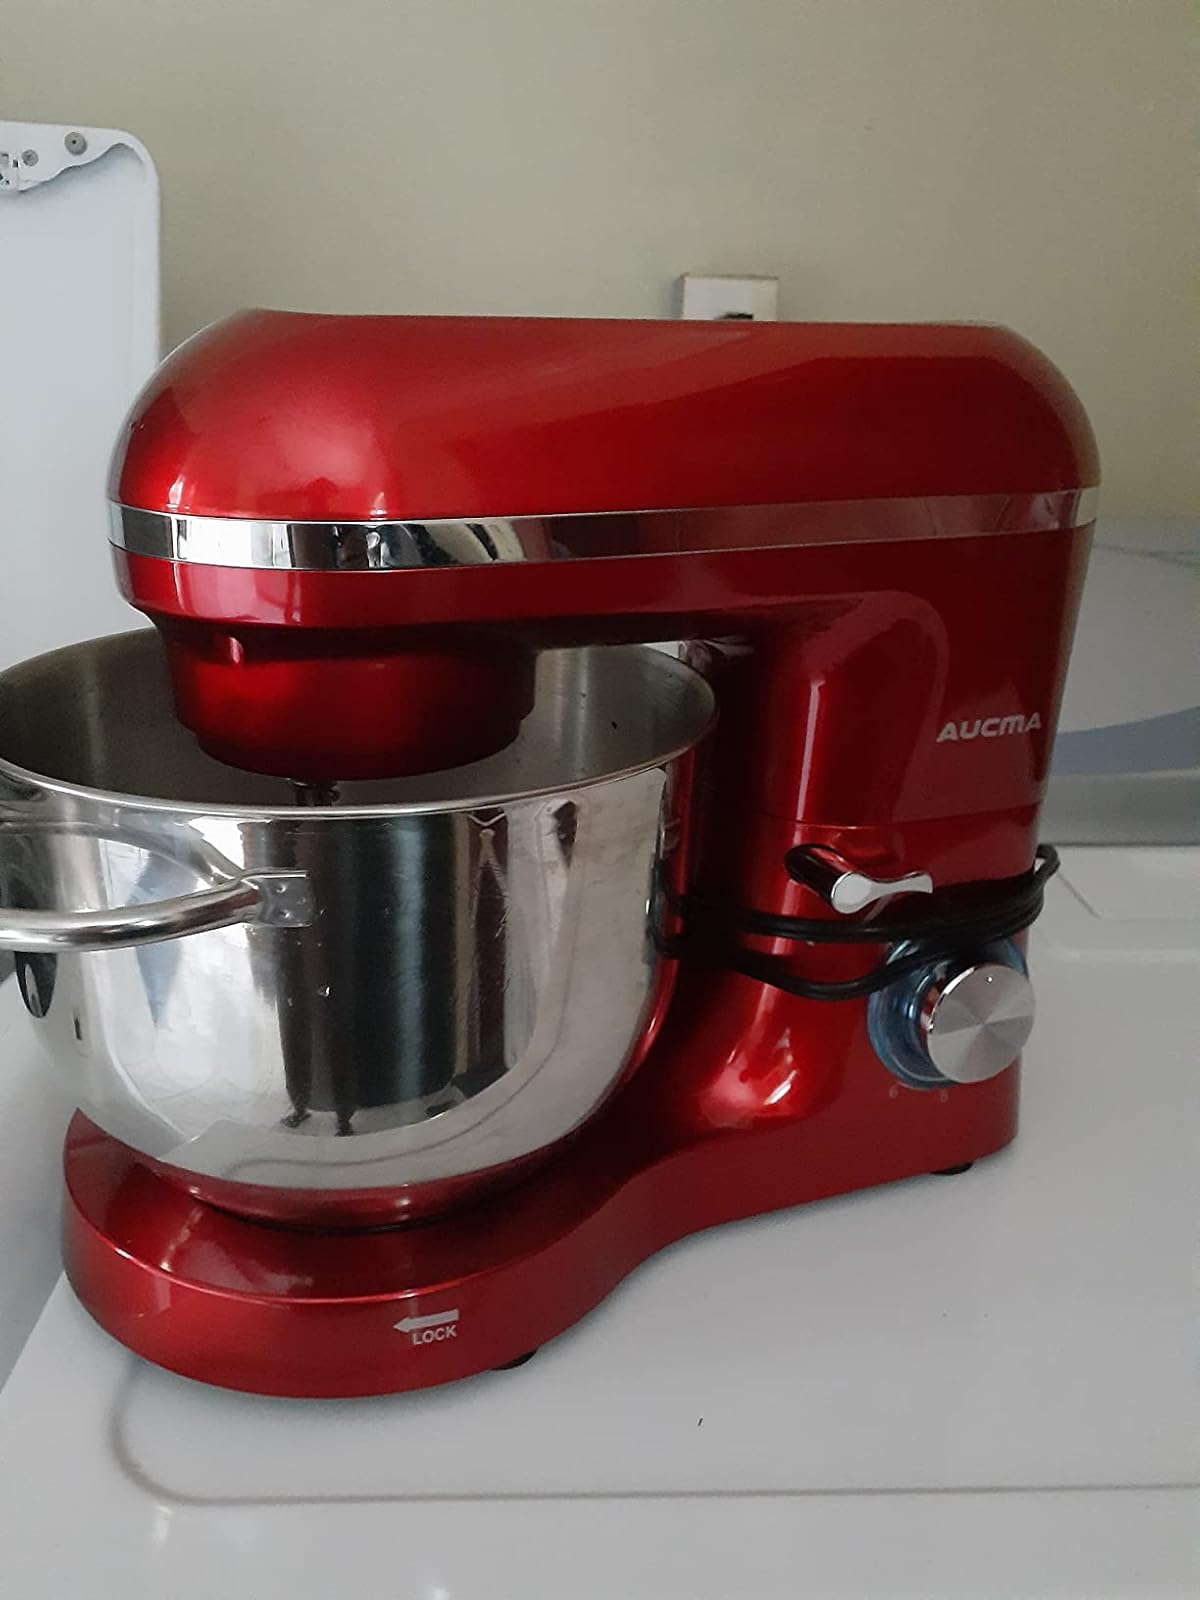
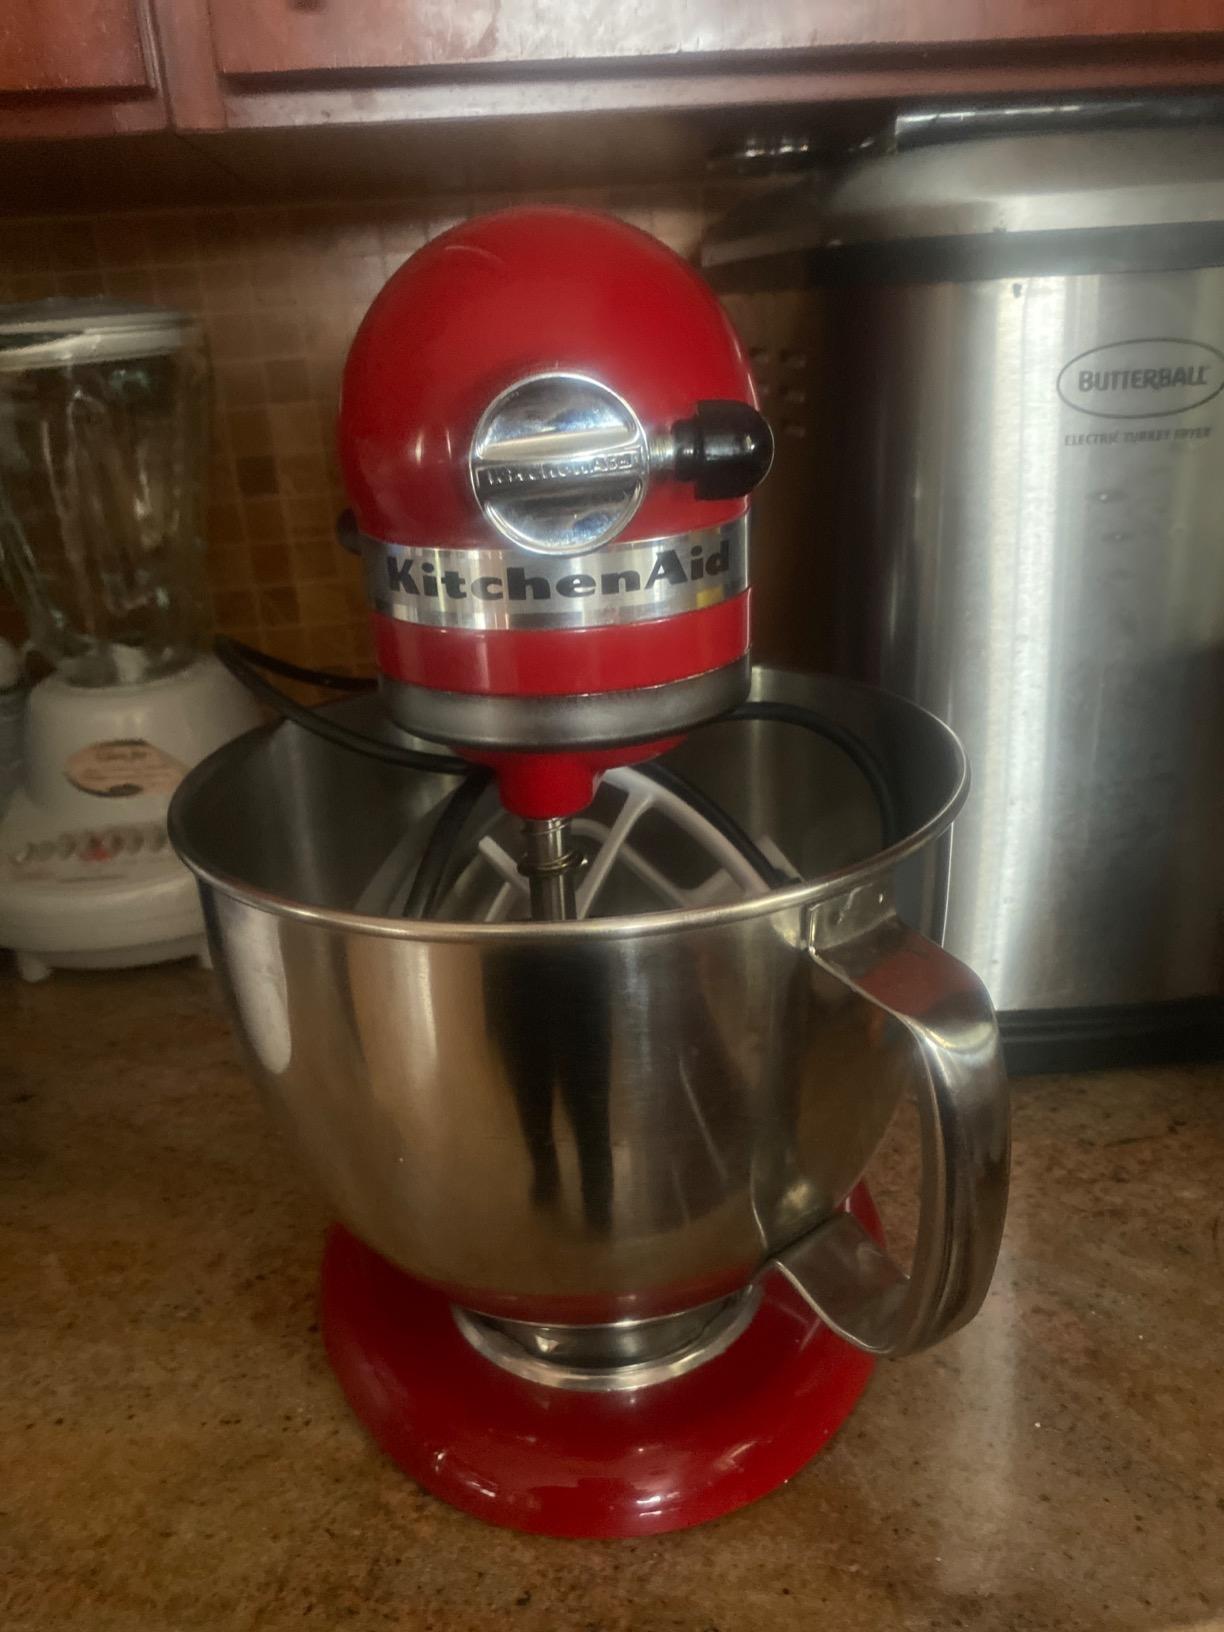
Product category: items_mixer
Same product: no